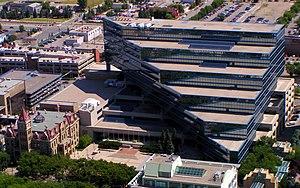
WZMH Architects est une compagnie d'architecture basée à Toronto en Ontario et à Shanghai en Chine. La firme a été fondée en 1961 et elle est reconnue pour avoir conçu des gratte-ciels, des immeubles institutionnels, commerciaux, résidentiels et des projets hospitaliers.
Calgary est la plus grande ville de la province canadienne de l'Alberta. Elle est située dans le sud de la province, dans une région de collines et de plateaux à environ 45 km à l'est-sud-est des montagnes Rocheuses. Elle se trouve à 281 km au sud d'Edmonton, à 669 km à l'ouest de Regina, à 673 km à l'est-nord-est de Vancouver et à 2 708 km à l'ouest-nord-ouest de Toronto.Troisième ville du Canada par le nombre d'habitants, elle comptait, selon le recensement de 2014, 1 195 194 habitants. Sa région économique compte quant à elle 1 511 800 habitants, ce qui en fait la première d'Alberta devant Edmonton. Le « corridor Calgary-Edmonton » est la région urbaine la plus peuplée entre Toronto et Vancouver. Elle tire son nom d'une plage située sur l'île de Mull en Écosse. Les habitants de Calgary sont appelés « Calgariens ».